A Ghost Story for Christmas

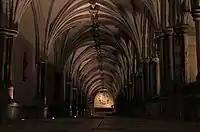
Norwich Cathedral cloister, a location in "The Stalls of Barchester".

Clark recalls that "Paul Fox gave us a tiny budget ... and we set out to do a full-blooded drama on location. Budgets were really tiny, and we shot for ten days and brought the film in for about 8,000 pounds." Unusually for a BBC television drama of the 1970s, each instalment was filmed entirely on location using 16 mm film. As a result, the cameraman John McGlashan, who filmed the first five adaptations, was able to make use of night shoots and dark, shadowy interiors, which would not have been possible with the then-standard video-based studio interiors. Clark notes that McGlashan, and the sound recordist Dick Manton's contribution to the series "was every bit as great as mine,